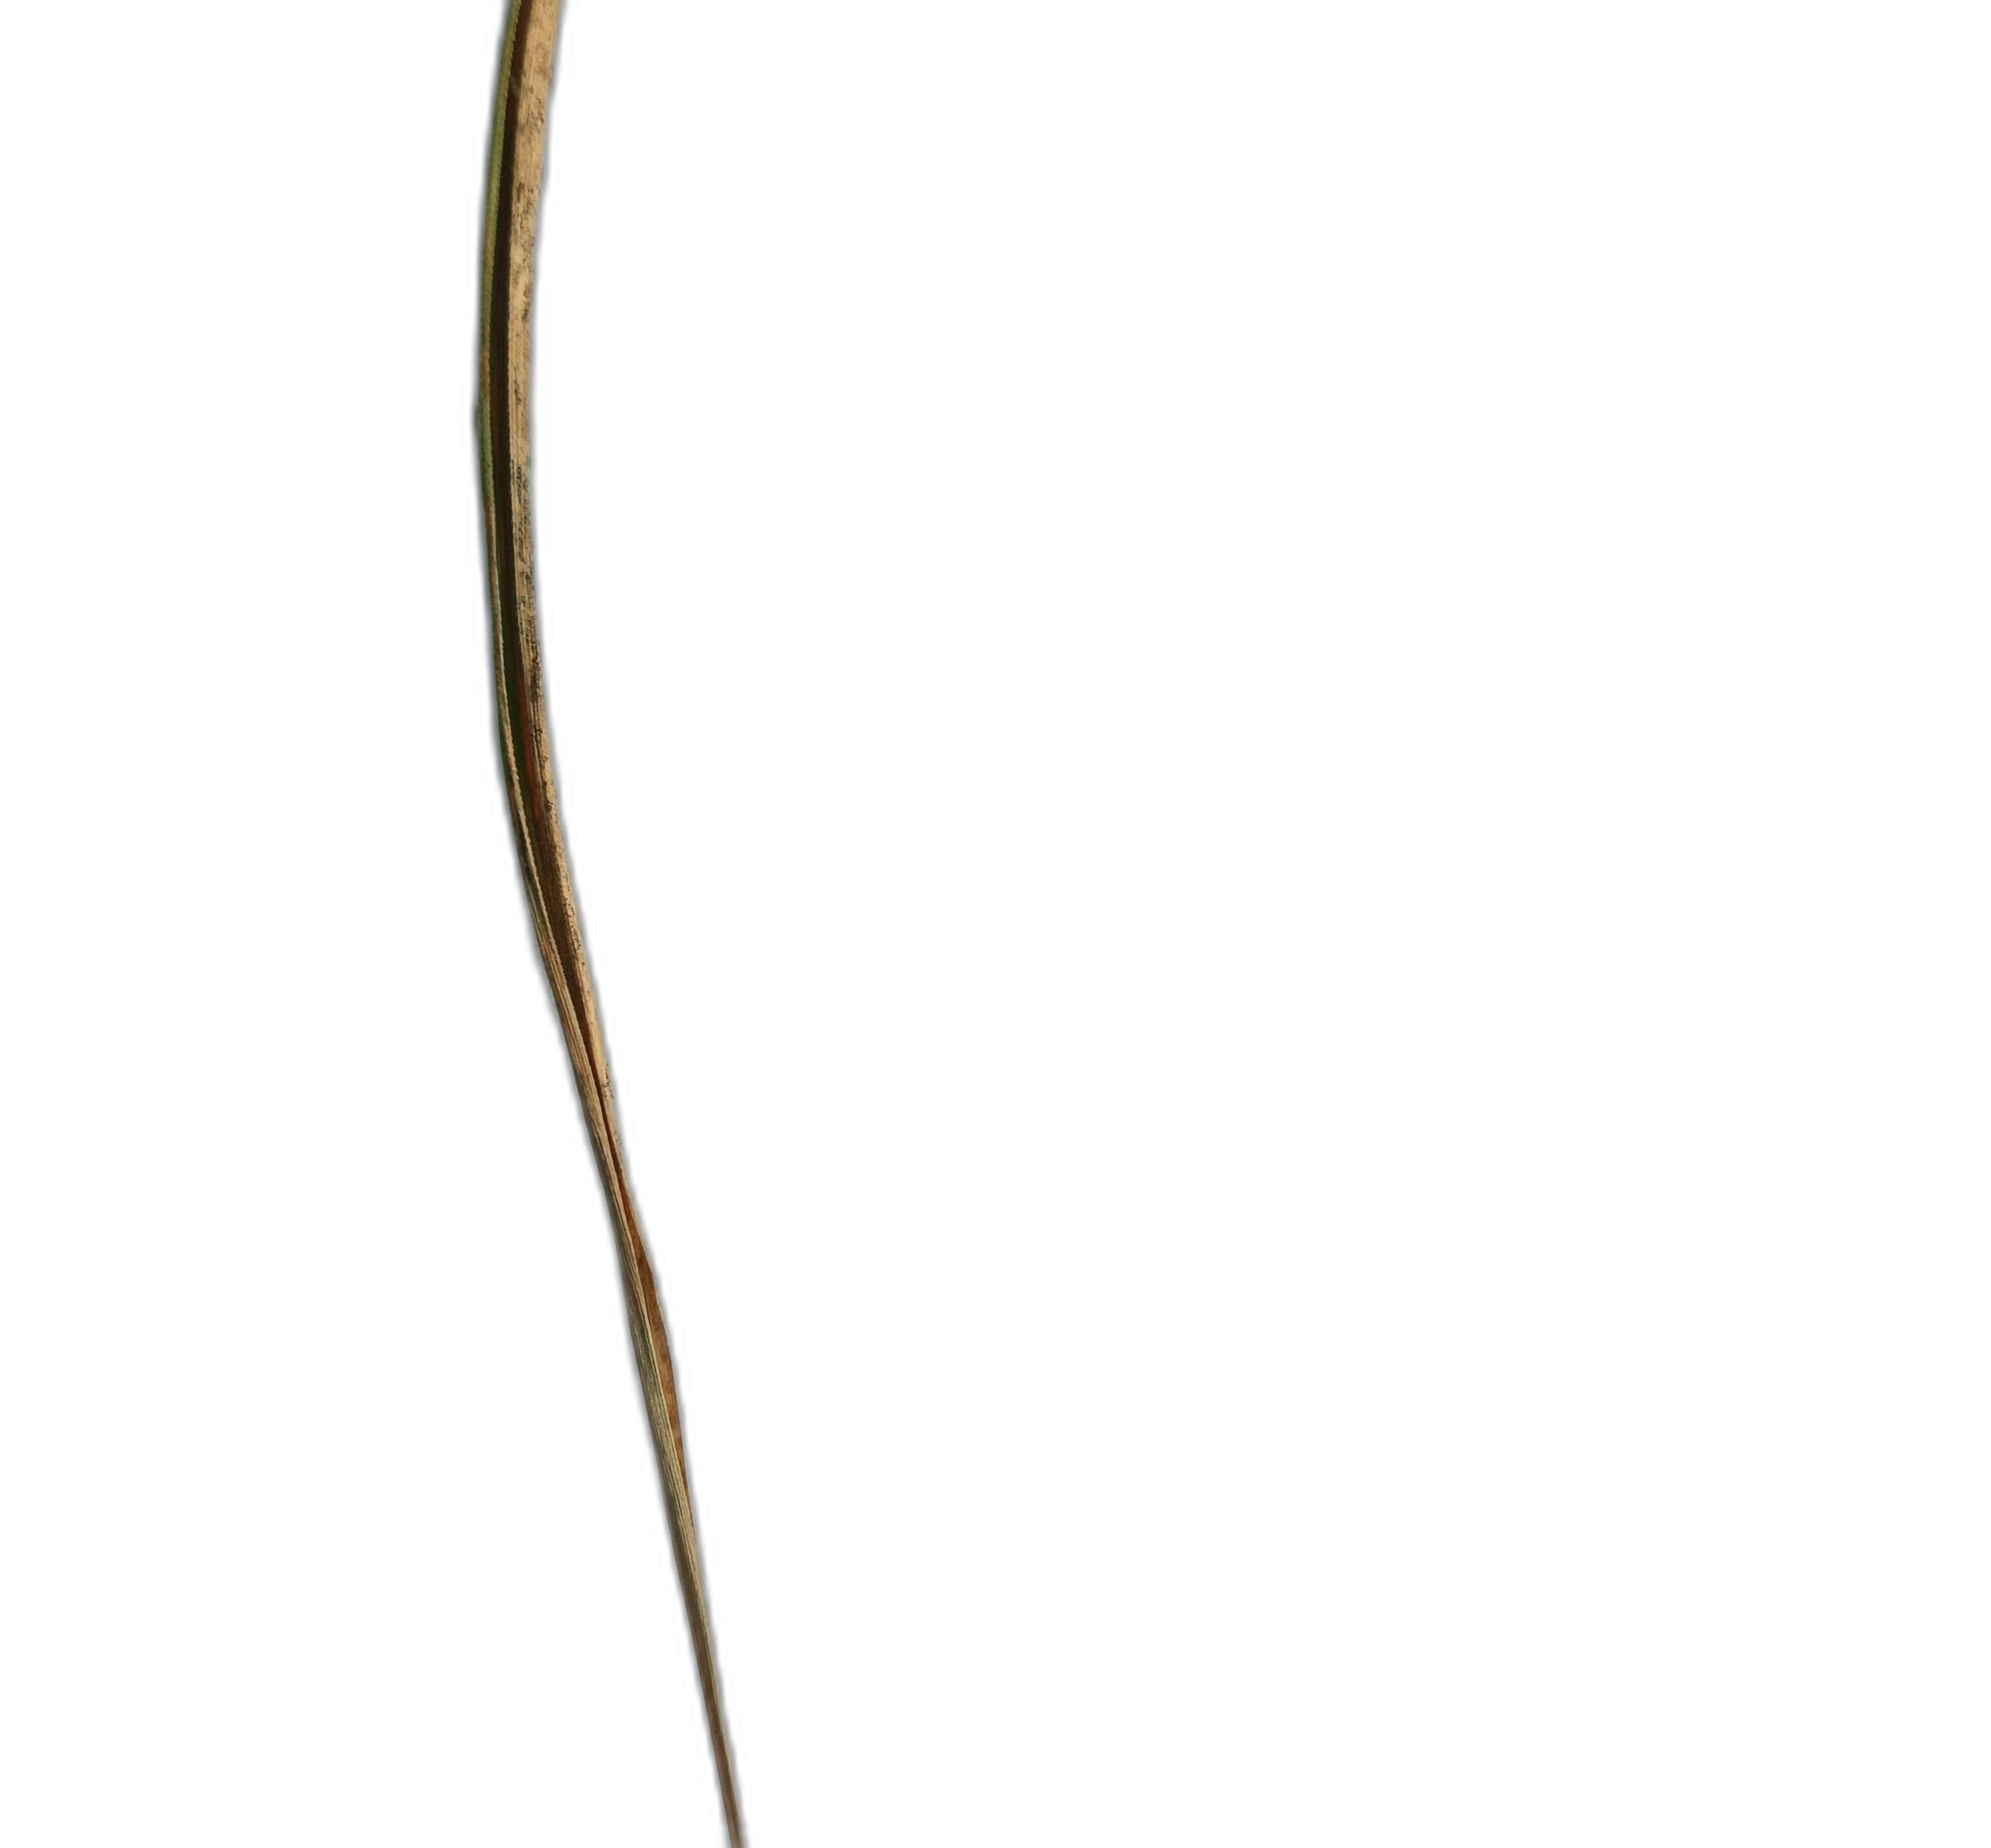
Label: Leaf Scald